Pudong

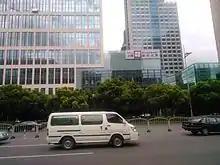
New York University Shanghai

With the Nanhui District merger in May 2009, the size of Pudong's economy grew. The district's 2022 gross domestic product amounts to an estimated CN¥1.601 trillion (US$238 billion), with services comprising 74.7% of economic output. Its GDP per capita was CN¥281,180, corresponding to around US$41,755 by nominal values and US$68,647 by purchasing power parity values.